Hunter Region

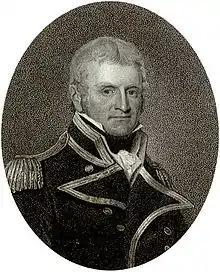
Lieutenant John Shortland was the first European to survey the Hunter River in 1797.

The wine-making history of Hunter Valley begins with the European settlement of the Sydney and the New South Wales region of Australia in the late 18th century as a penal colony of the British Empire. The Hunter River itself was discovered, by accident, in 1797 by British Lieutenant John Shortland as he searched for escaped convicts. The region soon became a valuable source for timber and coal that fuelled the steamship trade coming out of Sydney.